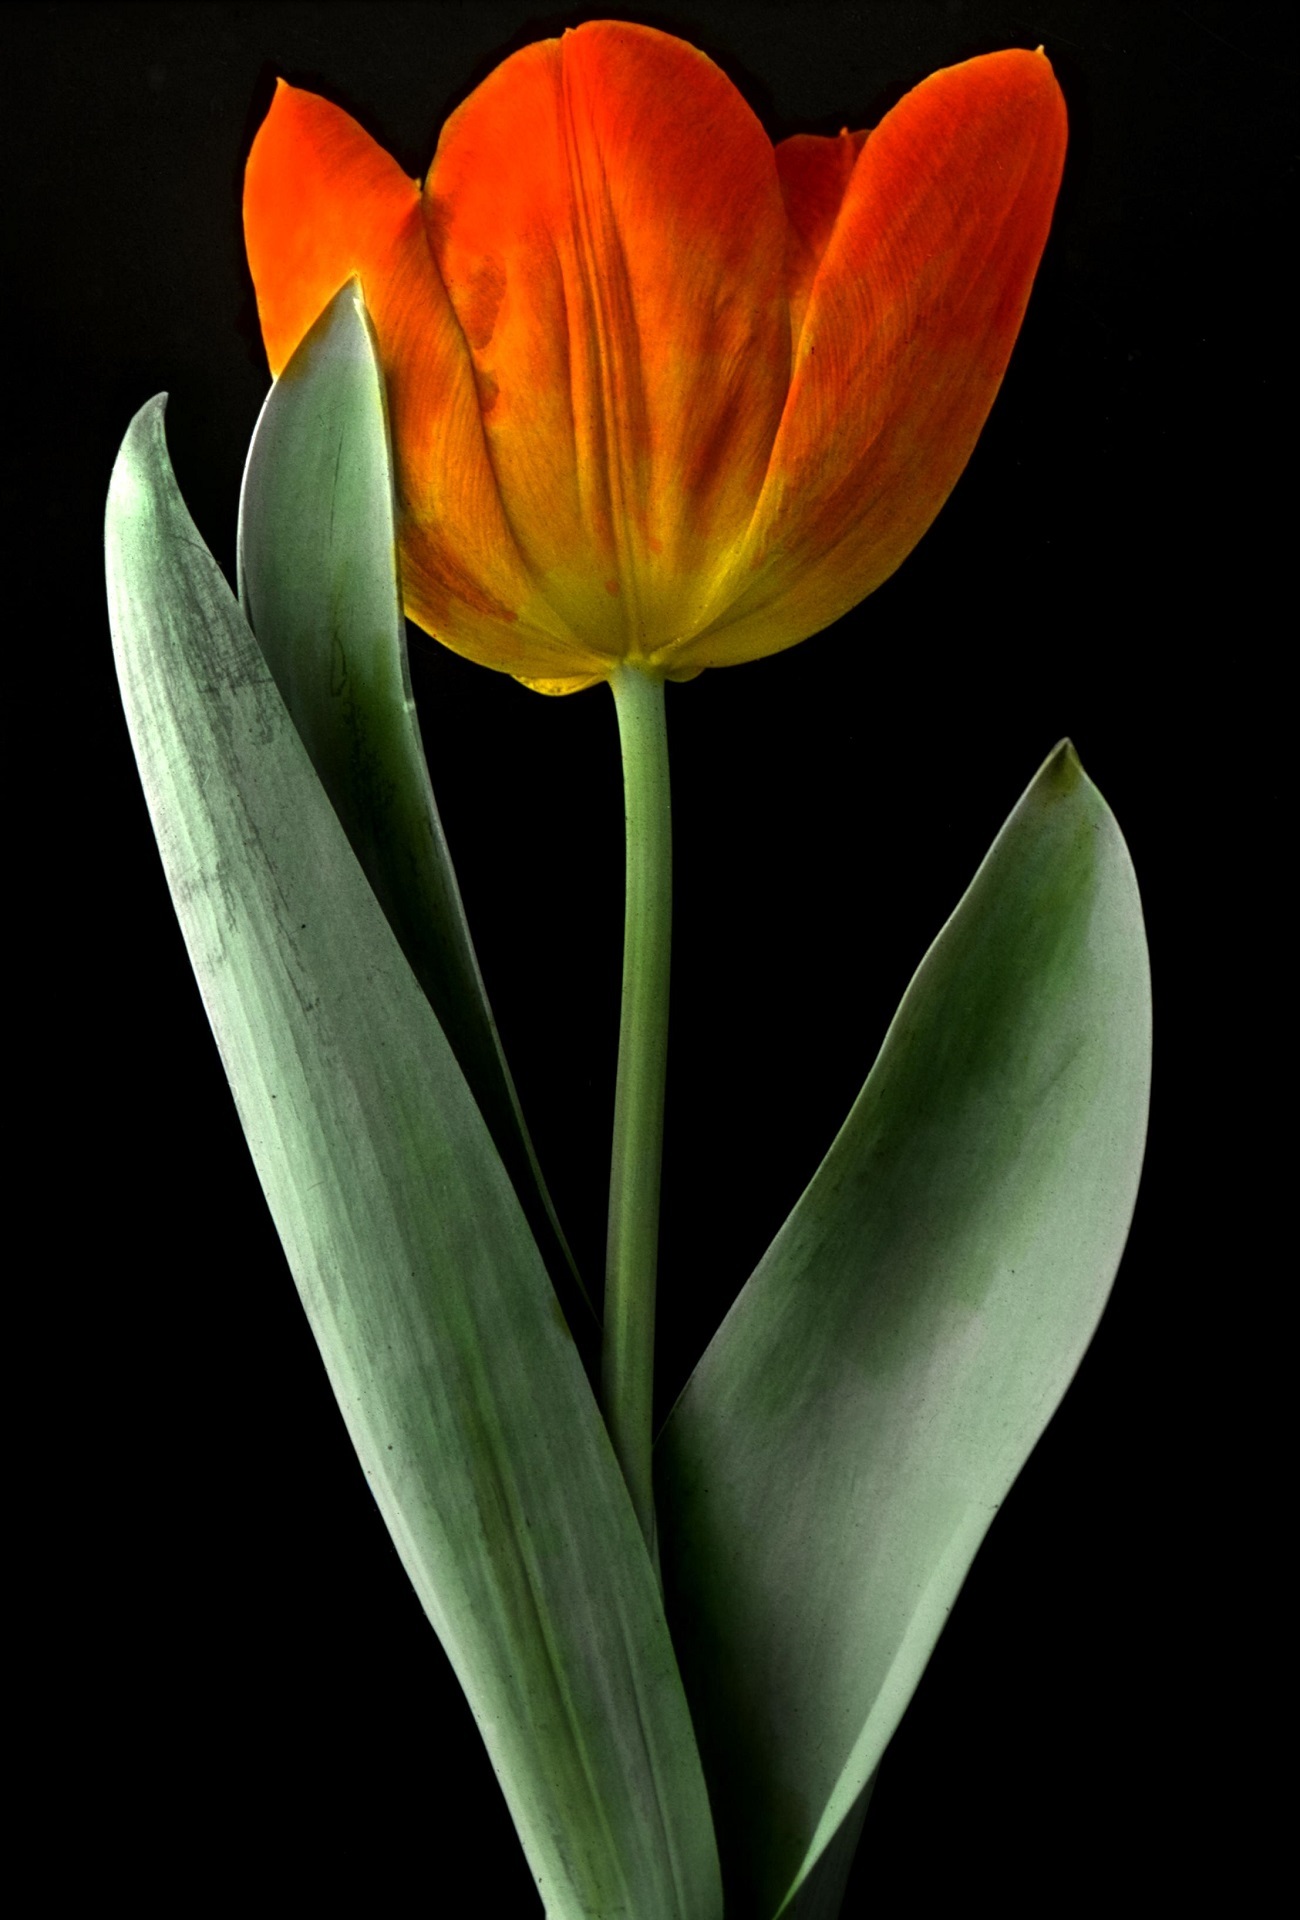
blossom, plant, flower, petal, tulip, spring, red, fresh, botany, blooming, flora, growing, arum, macro photography, flowering plant, lily family, plant stem, land plant